Joshua Humphreys

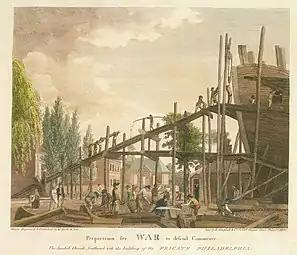
The building of the Frigate "Philadelphia", Plate 29 of Birch's Views of Philadelphia (1800). The man standing in the foreground may be a portrait of Humphreys.

Joshua Humphreys (June 17, 1751 – January 12, 1838) was an American shipwright. He was the constructor of the original six frigates of the United States Navy and is known as the "Father of the American Navy". Humphreys was born in Ardmore, Haverford Township, Pennsylvania, where he lived his entire life. He was the son of Joshua Humphreys (for whom he was named) and Sarah Williams, grandson of Daniel Humphreys and Hannah Wynne (daughter of Dr. Thomas Wynne). He was a nephew of Charles Humphreys, a leading Pennsylvania Patriot. His home, Pont Reading, is still a private residence.